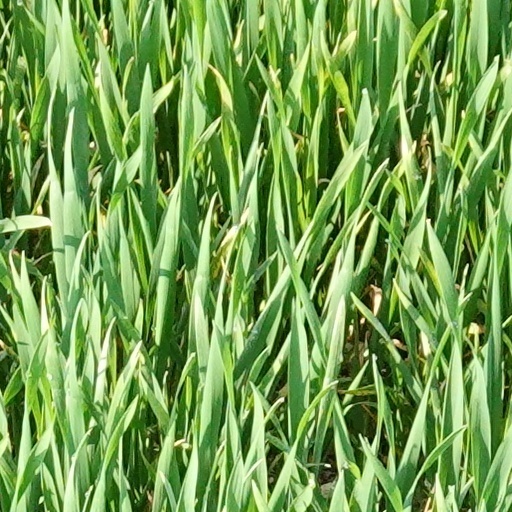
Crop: wheat